Sari Qayeh, Maragheh

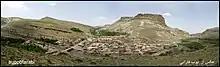
Panorama of the village of Sari Qayeh

Sari Qayeh is a village in Sarajuy-ye Jonubi Rural District of Saraju District in Maragheh County, East Azerbaijan province, Iran.